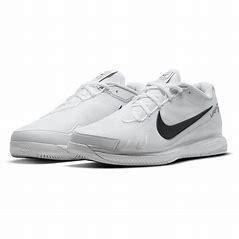
Brand: Nike
Model: Court Air Zoom Vapor Pro 2